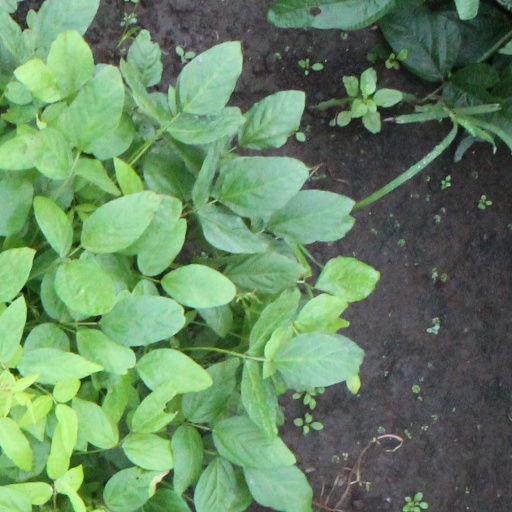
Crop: soybean